Gloria Mundi (film)

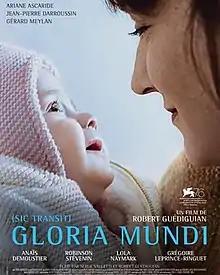
Film poster

Gloria Mundi is a 2019 French drama film directed by Robert Guédiguian. It was selected to compete for the Golden Lion at the 76th Venice International Film Festival. At the Venice Film Festival, Ariane Ascaride won the Volpi Cup for Best Actress.